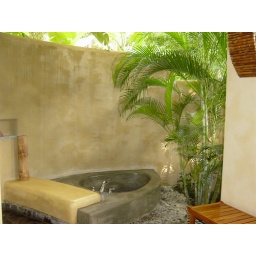
or under a monkey's ass. there were monkeys in the trees right above our roof-less bathroom.